Colman Domingo on screen and stage

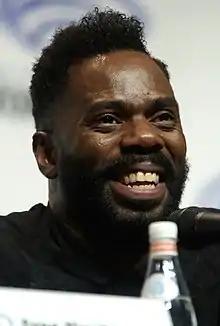

Domingo rose to prominence for his role on the sketch series "The Big Gay Sketch Show" from 2008 to 2010 and as Victor Strand in the AMC series "Fear the Walking Dead" (2015–2023). During this time he also took minor roles in films such as "Miracle at St. Anna" (2008), "Lincoln" (2012), "42" (2013), "Selma" (2014), "The Birth of a Nation" (2016), and "If Beale Street Could Talk" (2018). He gained acclaim for his roles in "Ma Rainey's Black Bottom" (2020), "Zola" (2021), "Rustin" (2023), "The Color Purple" (2023), and "Sing Sing" (2023). He also took television roles in "The Knick" (2015), "Lucifer" (2016), "Horace and Pete" (2016), and "The Twilight Zone" (2020).